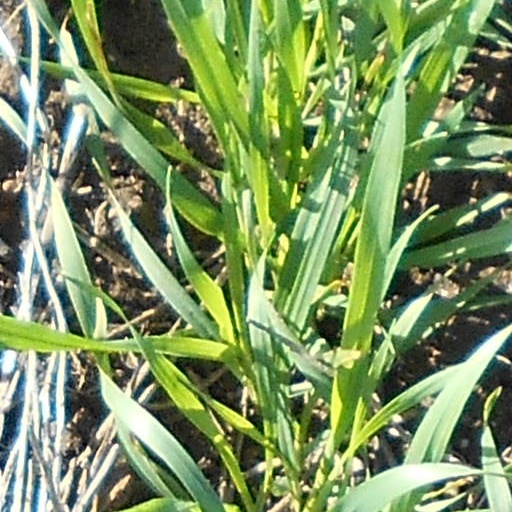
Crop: wheat